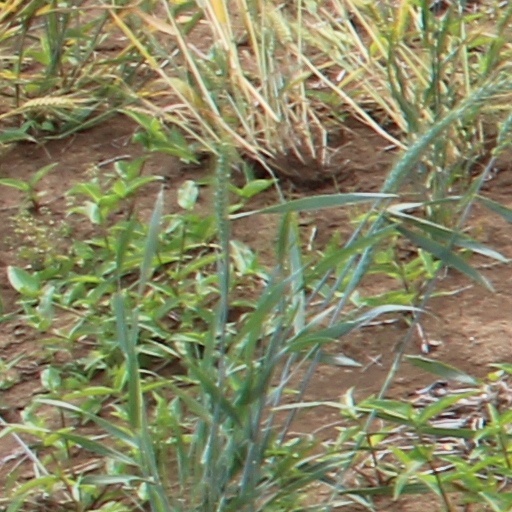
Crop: wheat